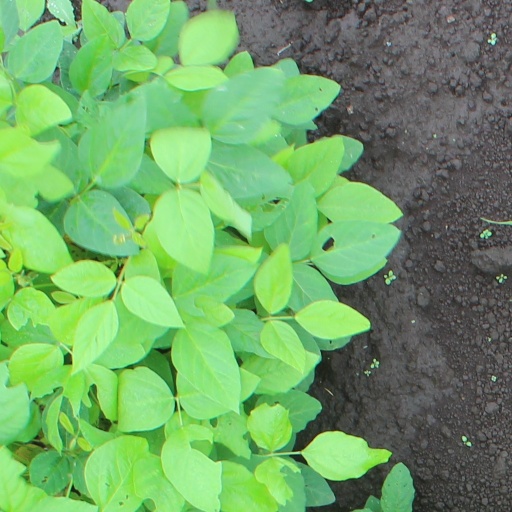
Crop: soybean